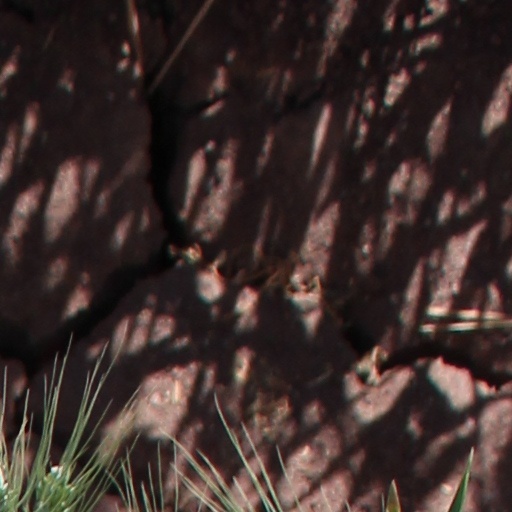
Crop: wheat